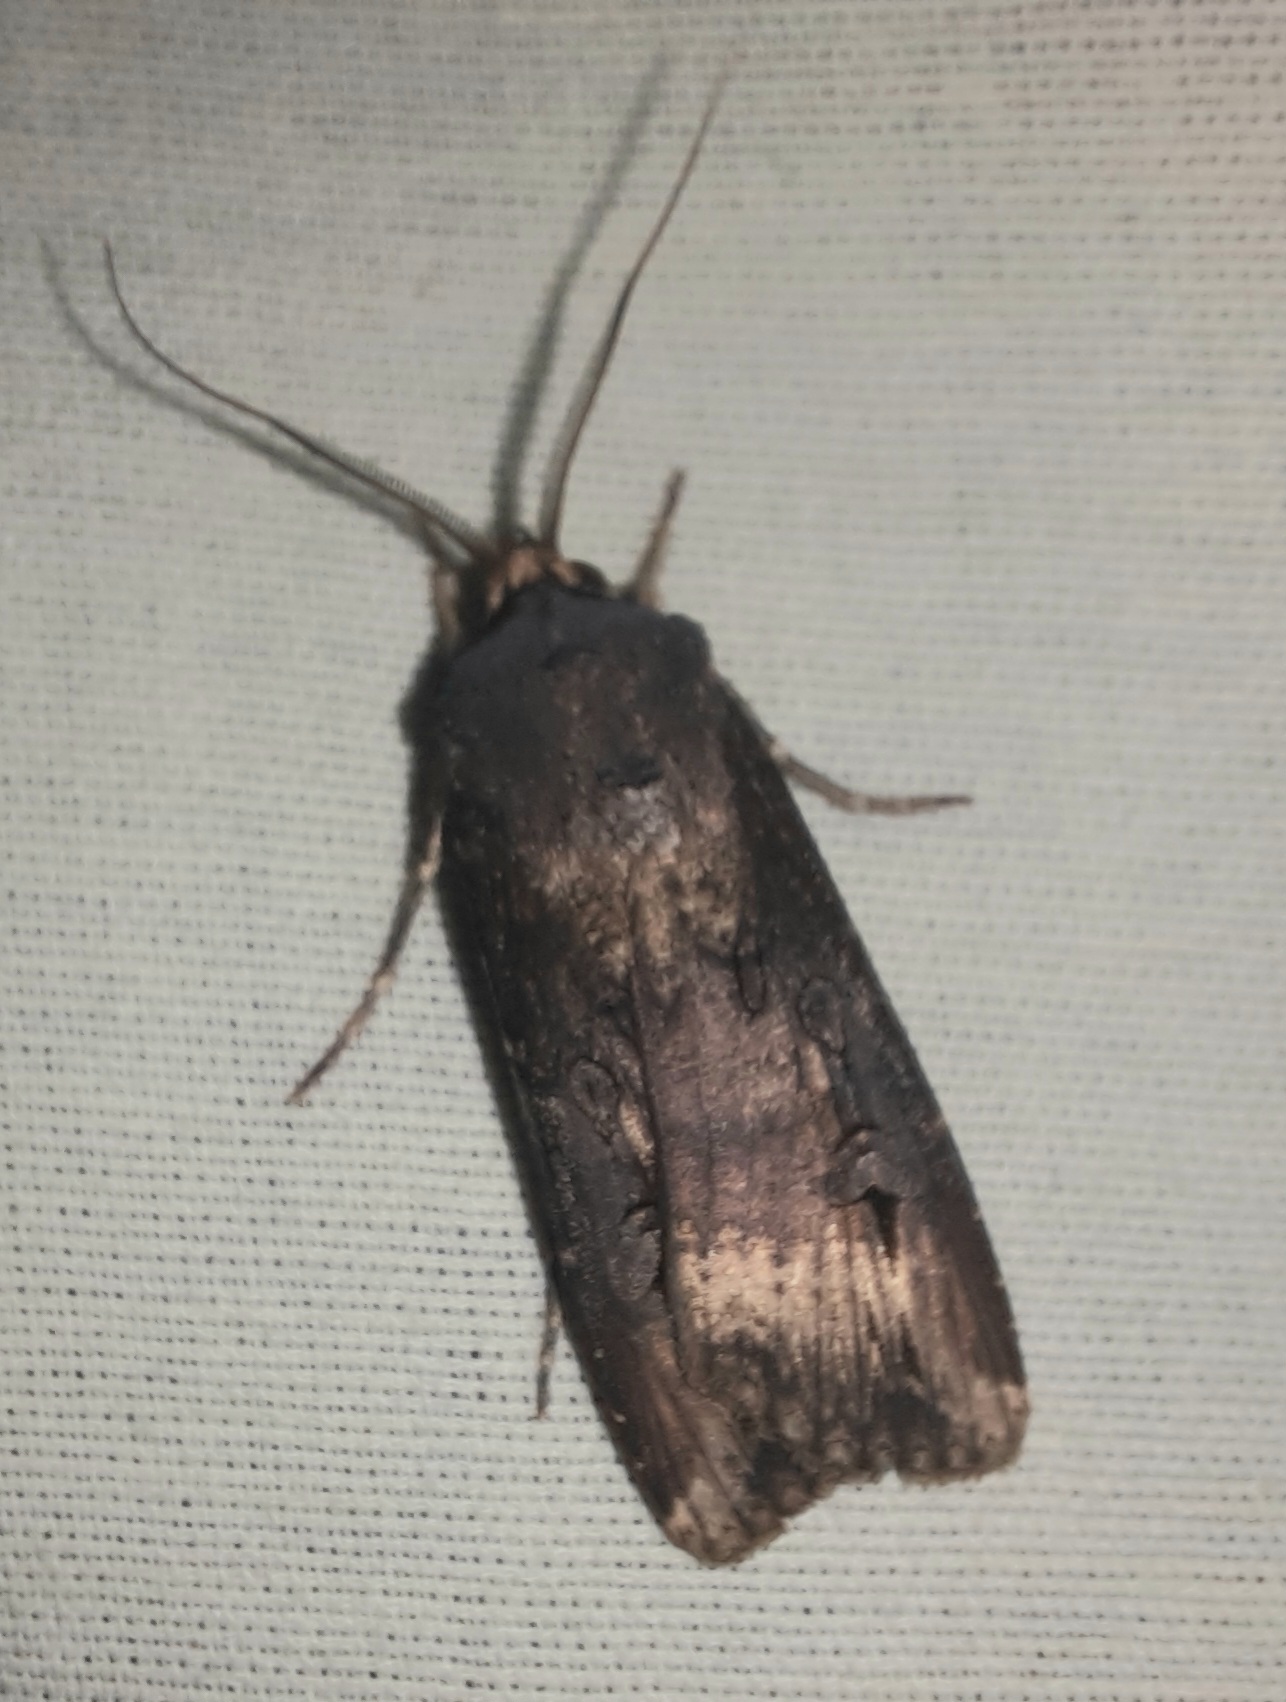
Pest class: cutworms